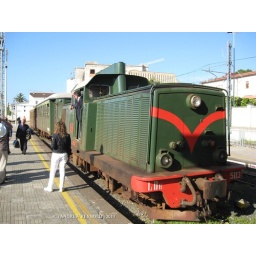
The girl in the white trousers is a member of staff.